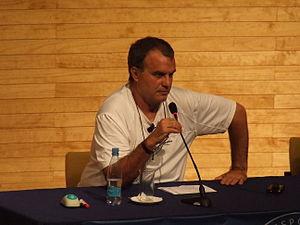
Marcelo Bielsa, né le 21 juillet 1955 à Rosario, est un joueur de football et entraîneur argentin.